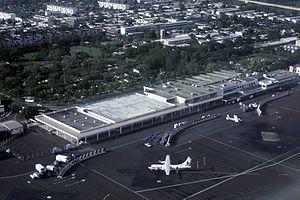
L'aéroport Guadeloupe - Pôle Caraïbes est le principal aéroport de l'archipel de la Guadeloupe. C'est de plus son seul aéroport international, susceptible d'accueillir des avions long-courriers. Il est également le premier aéroport d'outremer en nombre de passagers juste devant La Réunion-R. Garros. Il était auparavant nommé aéroport de Pointe-à-Pitre – Le Raizet, du nom du lieu-dit de la commune des Abymes où se situait l'aéroport, avant le déménagement de l'aérogare au nord de la piste.